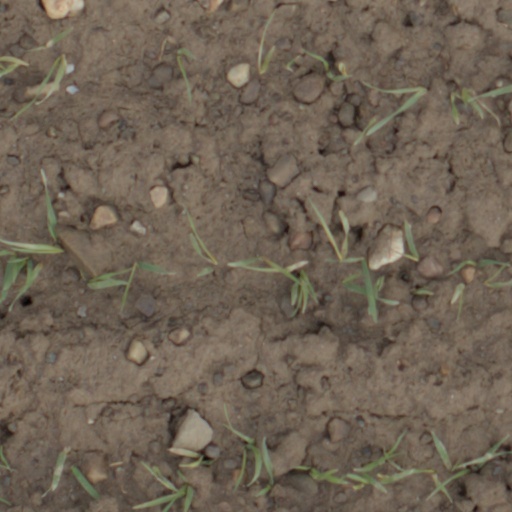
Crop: wheat